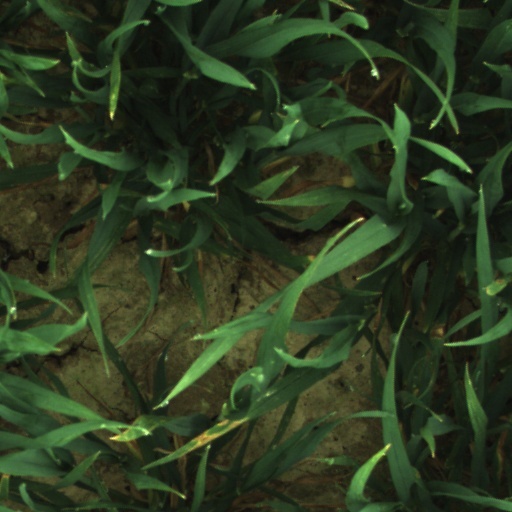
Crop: wheat